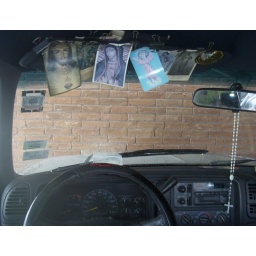
Photo taken of inside of old white pick up truck in parking lot at apartment complex.